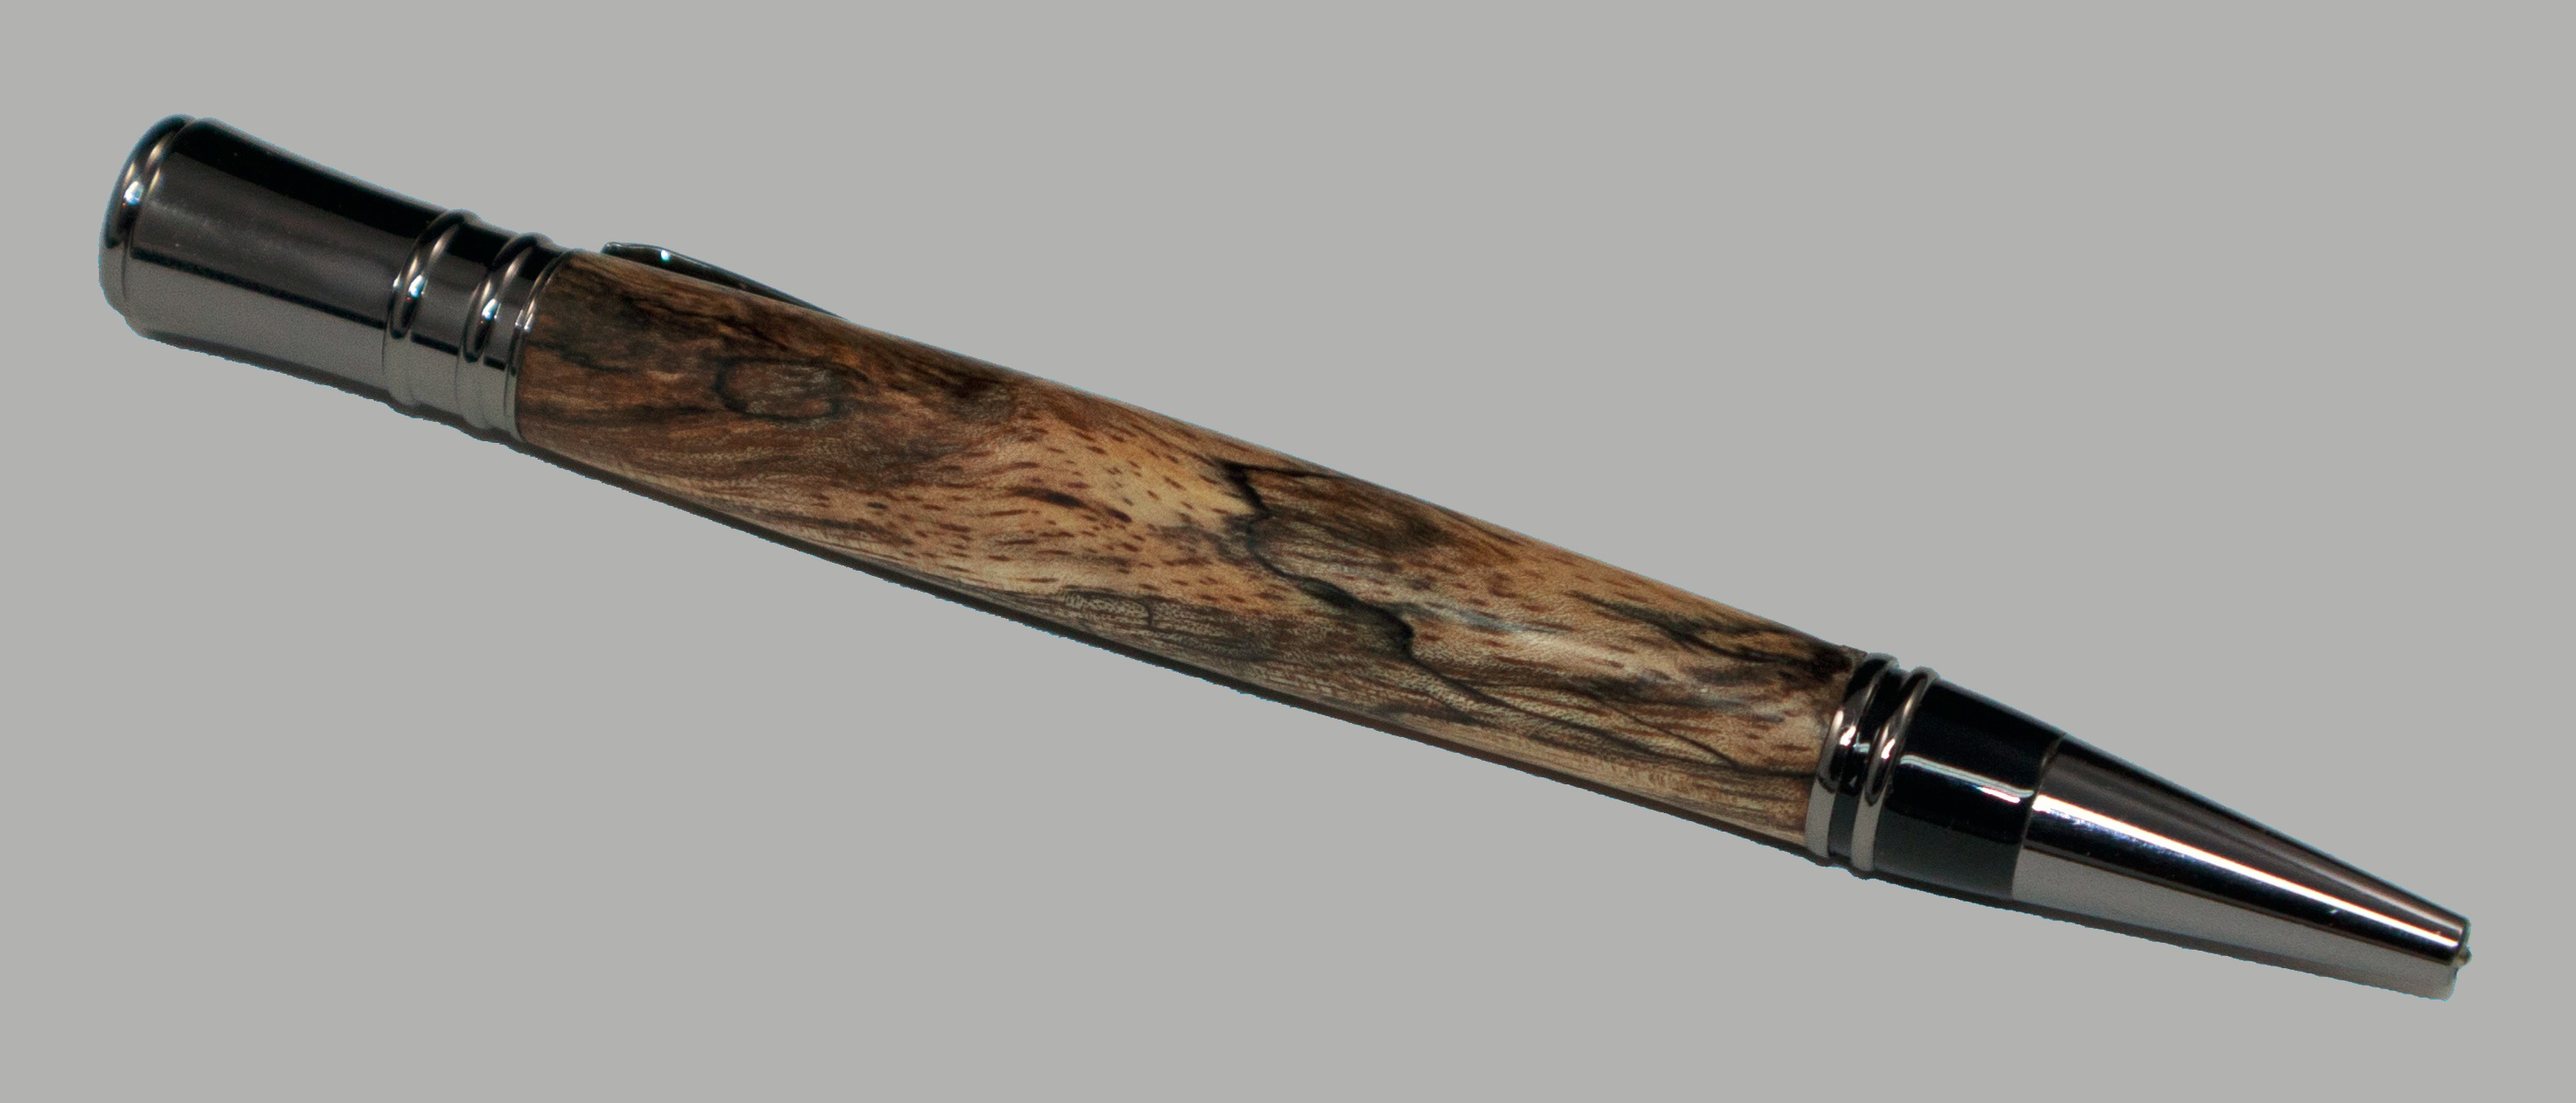
pen, weapon, ink, write, designer, drawing, pens, handwriting, calligraphy, luxurious, ball pen, dagger, essentials, prestige, writing instruments, gun barrel, cue stick, ballpoint, rollerballs